Arab Orthodox Movement

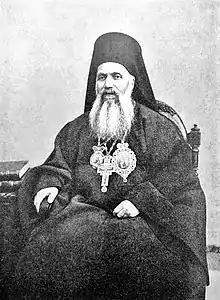
The appointment of Meletius II as patriarch of Antioch in 1899 was considered a successful Arabization that inspired the movement among laity of the Jerusalem Patriarchate

In the late 19th century, the Arab laity protested against the Jerusalem Patriarchate. The Ottomans responded to these protests by promulgating a Fundamental Law in 1875, that gave minor rights to the Arab laity but ensured Greek hegemony, partly influenced by Russian support to laity's demands. Following the restoration of the Ottoman Constitution by the 1908 Young Turk Revolution, a committee of 40 Orthodox Arabs met in Jerusalem and made a set of 18 demands; it was the first time that the right to participate in management of patriarchate's properties was raised. The demands were rejected by the patriarch Damianos, which was followed by violent riots by the Arab laity. Damianos was then deposed by the Greek-dominated brotherhood for appearing too accommodative towards Arab laity demands, but was later reinstated. In 1910, in an attempt to settle the problem, the Ottoman government set up a mixed council, consisting of six Arab and six Greek representatives; the patriarchate would also have to provide a third of its revenues towards financing schools, hospitals and charities. However, the Ottomans stopped short of allowing the Arab laity greater say in the election of their patriarch. These minor concessions were never implemented, and the Mixed Council, which the patriarch deemed having an advisory role, was soon after dissolved in 1913.